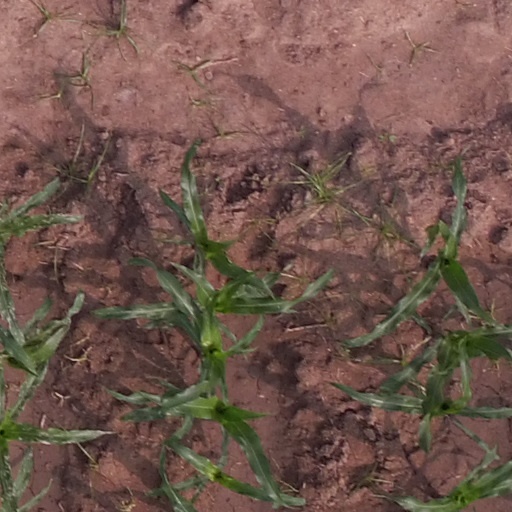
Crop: maize; corn